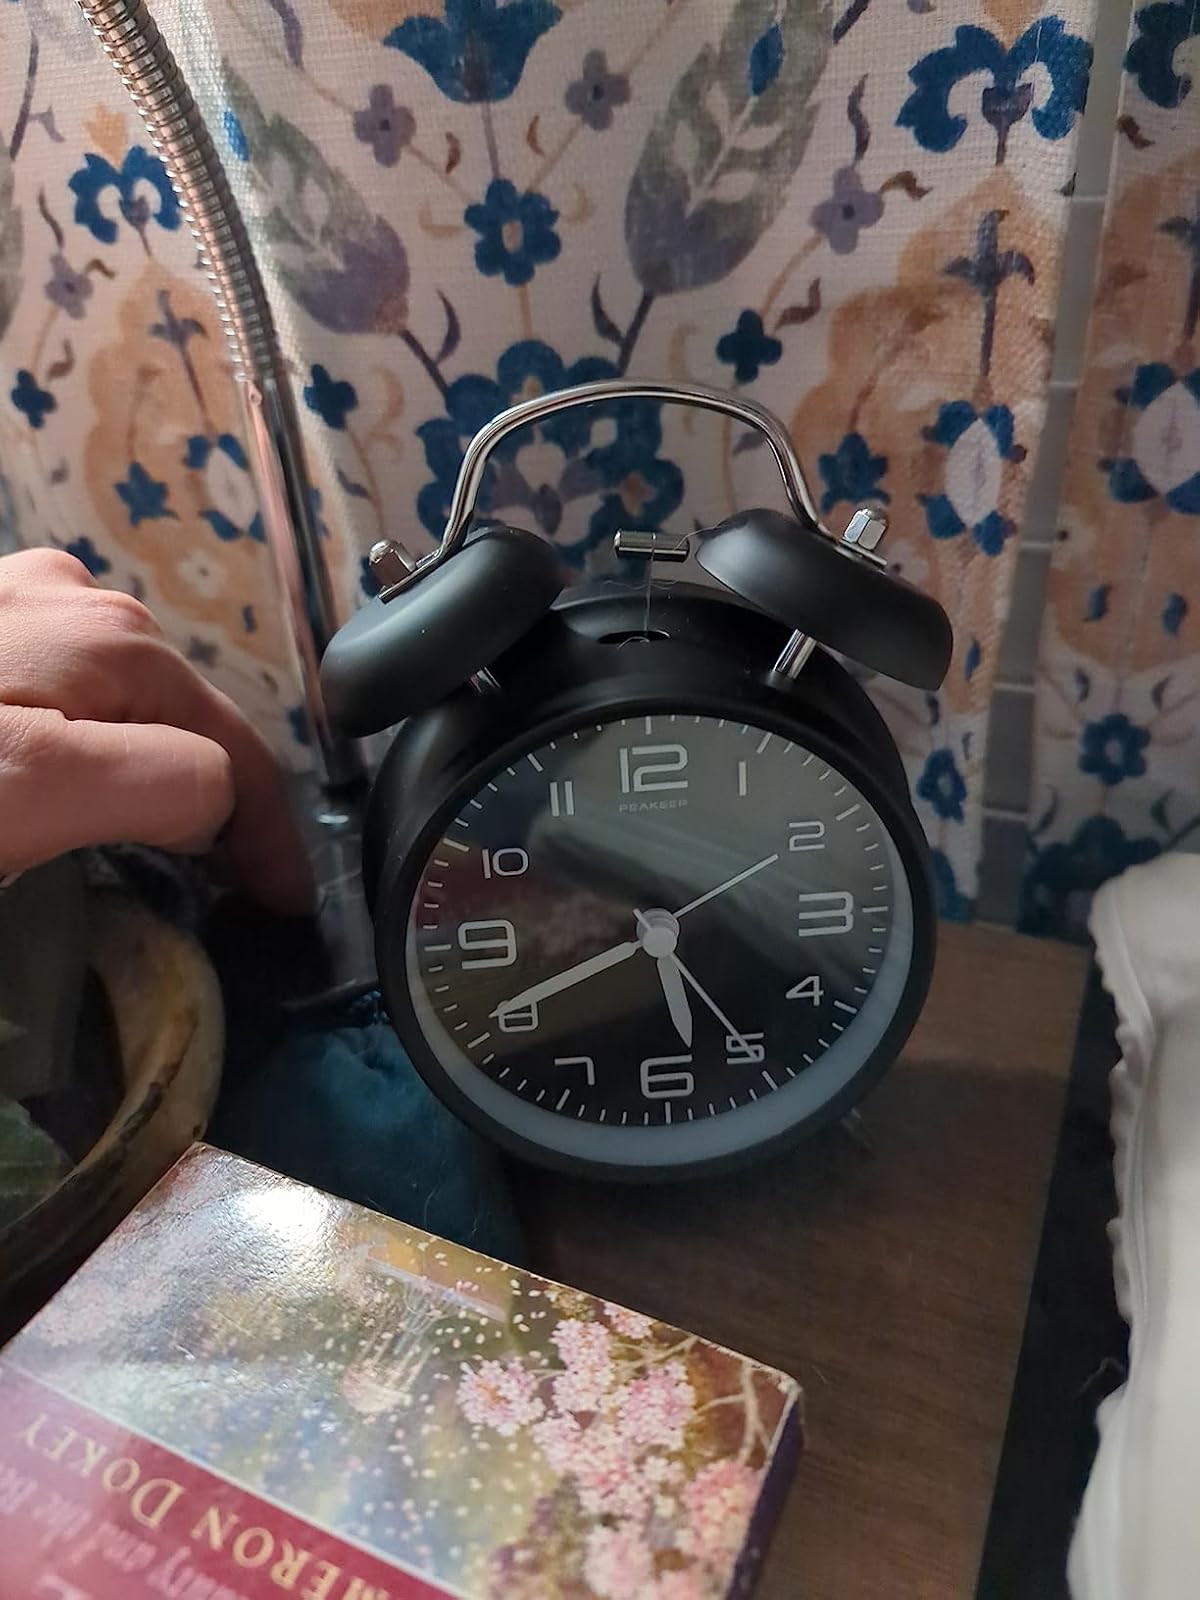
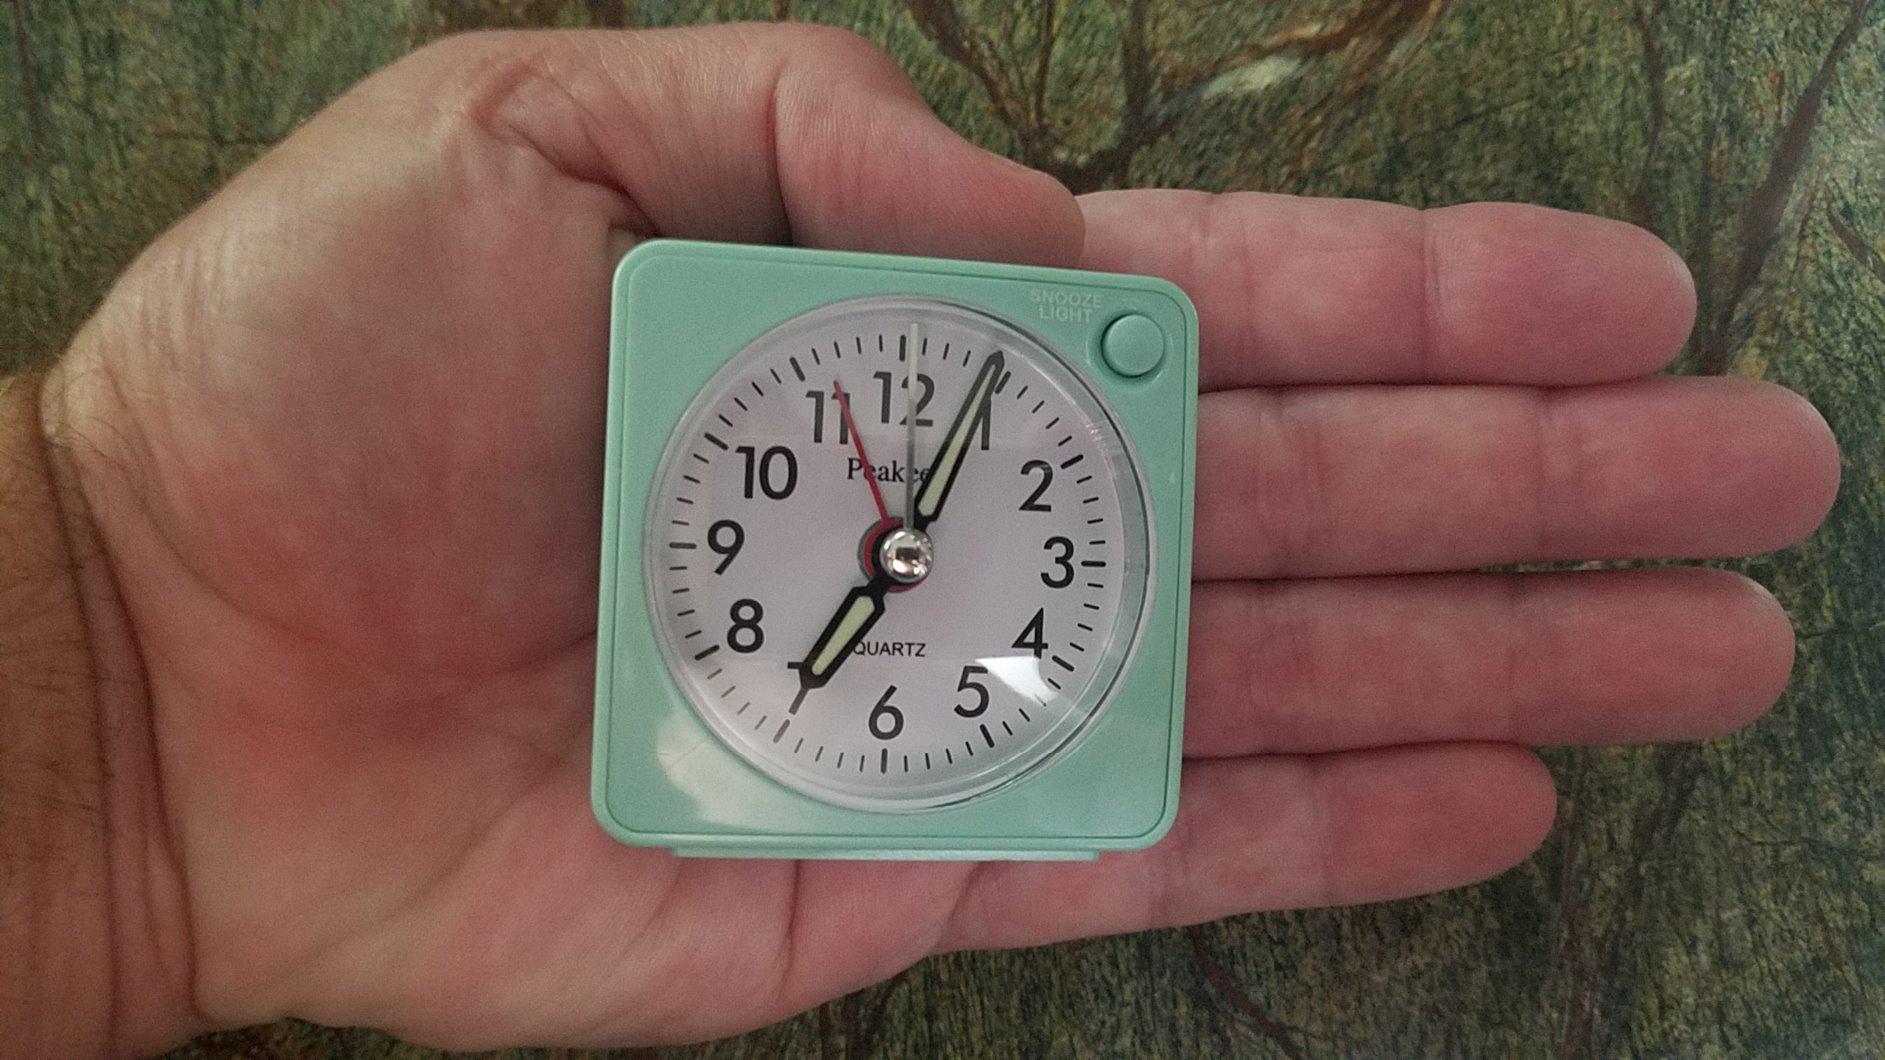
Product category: clock
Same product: no